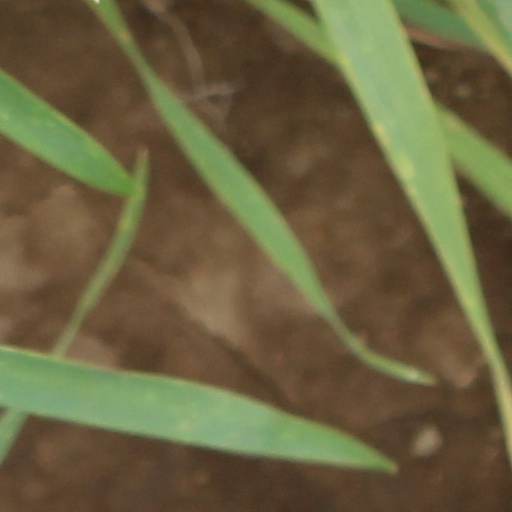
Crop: wheat